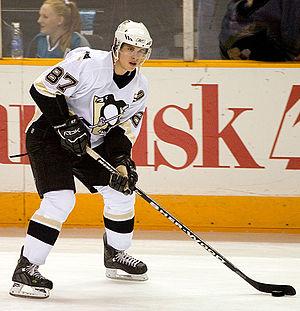
Patrice Bergeron-Cleary est un joueur professionnel canadien de hockey sur glace. Il évolue au poste de centre. Il est actuellement l'un des assistants capitaines des Bruins de Boston. Il remporte avec le Canada le championnat du monde 2004, le championnat du monde junior 2005, les Jeux olympiques de 2010 et la Coupe Spengler 2012. Avec les Bruins de Boston, il décroche la Coupe Stanley 2011 devenant le vingt-cinquième membre du Triple Gold Club. Aux Jeux olympiques de 2014, il remporte une seconde médaille d'or avec Équipe Canada.
Cette page présente une liste des équipes de la Ligue nationale de hockey, ligue professionnelle de hockey sur glace d'Amérique du Nord. Depuis les débuts de la ligue, en 1917, seuls les Canadiens de Montréal et la franchise des Maple Leafs de Toronto ont toujours évolué dans la LNH. Les Canadiens sont l'équipe la plus titrée avec vingt-quatre Coupes Stanley.